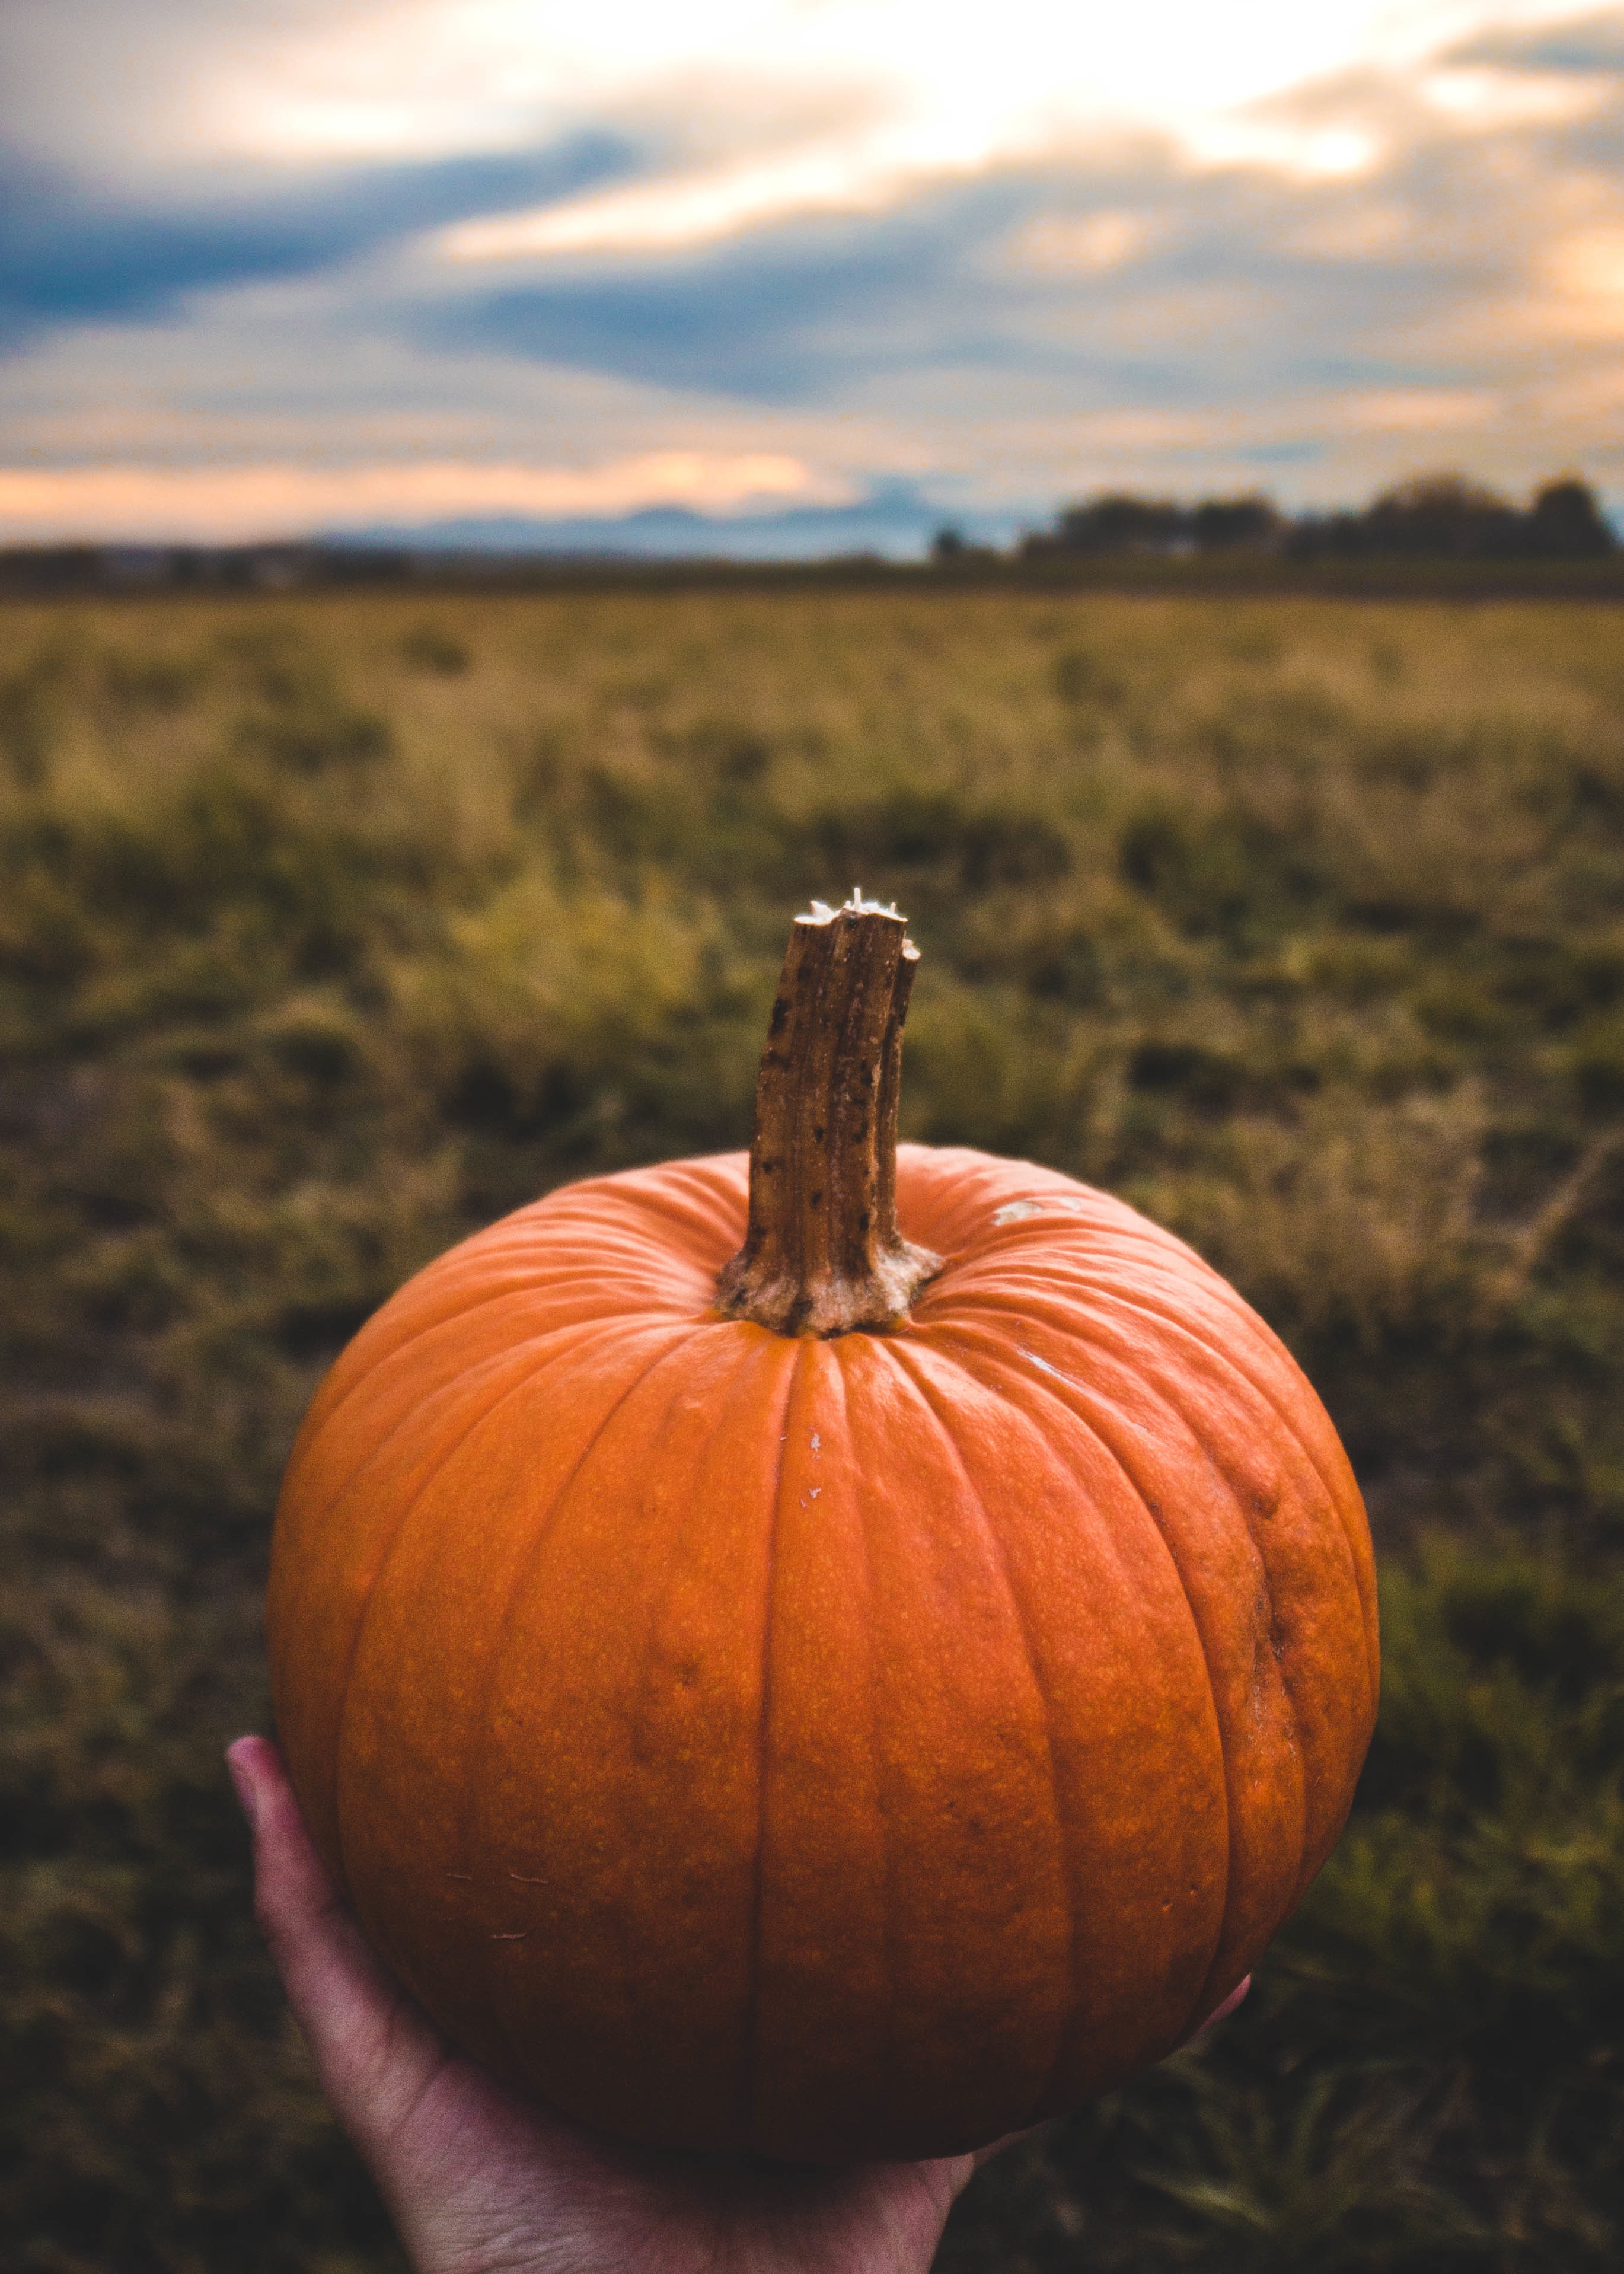
sunset, morning, produce, autumn, pumpkin, season, carving